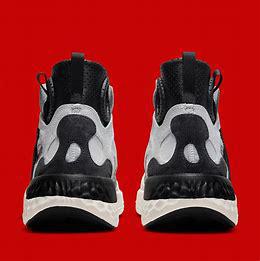
Brand: Jordan
Model: Delta 3